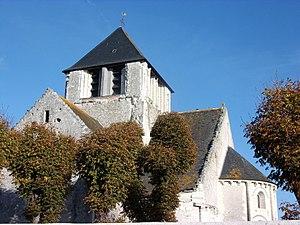
Clocher de l'église.
L'église Notre-Dame-de-Fougeray, parfois appelée église Notre-Dame-du-Fougeray, est une église paroissiale dédiée au culte catholique située dans la commune de Cormery, département d'Indre-et-Loire, en France.
Cormery est une commune française de la vallée de l'Indre située dans le département d'Indre-et-Loire en région Centre-Val de Loire.